Kingdom of Galicia

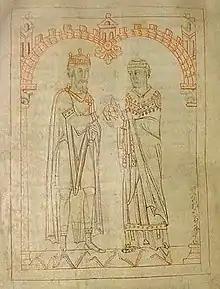
Miro, king of Galicia, and Martin of Braga, from an 1145 manuscript of Martin's "Formula Vitae Honestae", now in the Austrian National Library. The book was originally dedicated to King Miro with the header "To King Miro, the most glorious and calm, the pious, distinguished for his Catholic faith"

The origin of the kingdom lies in the 5th century, when the Suebi settled permanently in the former Roman province of Gallaecia. Their king, Hermeric, probably signed a "foedus", or pact, with the Roman Emperor Honorius, which conceded them lands in Galicia. The Suebi set their capital in the former Bracara Augusta and set the foundations of a kingdom, which was first acknowledged as "Regnum Suevorum" (Kingdom of the Suebi) but later as "Regnum Galliciense" (Kingdom of Galicia).